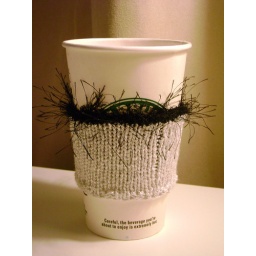
The silver yarn is Paton's Brilliant in &amp;quot;White Twinkle.&amp;quot; The black is, but of course, Lion Brand Fun Fur.